Lac qui Parle County seat controversy

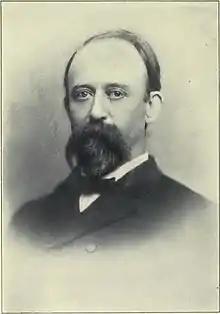
Governor Lucius Frederick Hubbard

When it was realized that the courthouse was being moved, a telegram was sent from H. Steinarson, the county auditor, to Governor Lucius Frederick Hubbard: "The county records are being removed to Madison, and the court house ["sic"] is being torn down while injunction is served upon the county officers not to let anything be moved. Business suspended. What shall I do in the matter?" The governor sent back a reply: "The county attorney and sheriff will be able to secure obedience to the law and the courts."